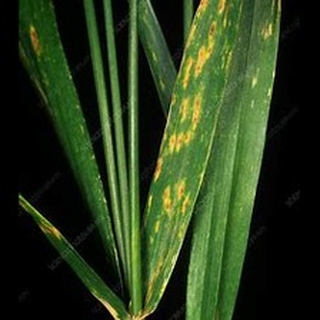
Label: wheat_tan_spot